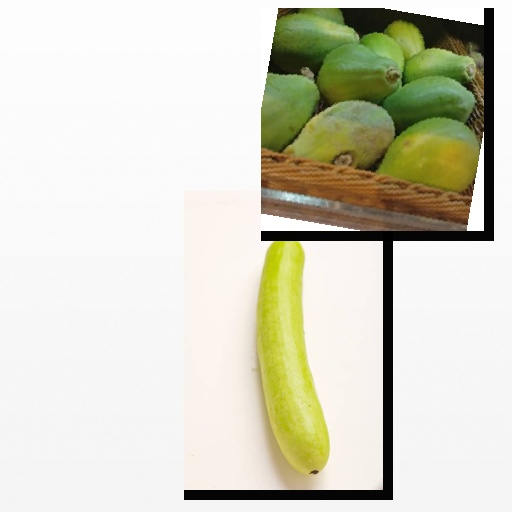
Food items: bottle_gourd, papaya